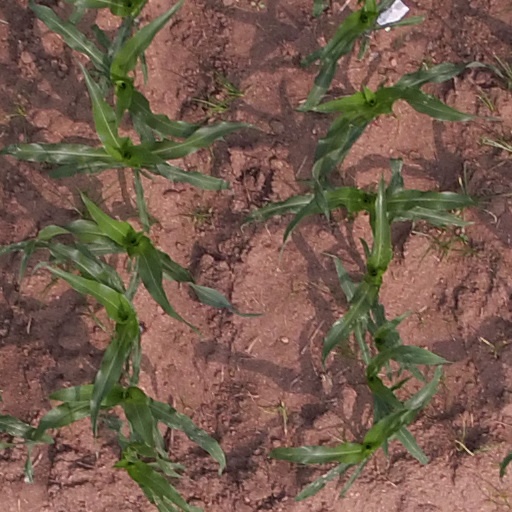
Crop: maize; corn